Agrocybe putaminum

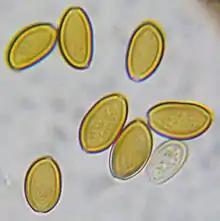
Spores are thick-walled and have a germ pore.

"Agrocybe putaminum" produces a dark brown spore print. The spores are roughly elliptical, smooth, thick-walled with a germ pore, and measure 10–12 by 5–9 μm. The basidia (spore-bearing cells) are club-shaped, four-spored, and measure 25–30 by 10–15 μm. The stipe is covered in caulocystidia, which gives it a velvety texture.